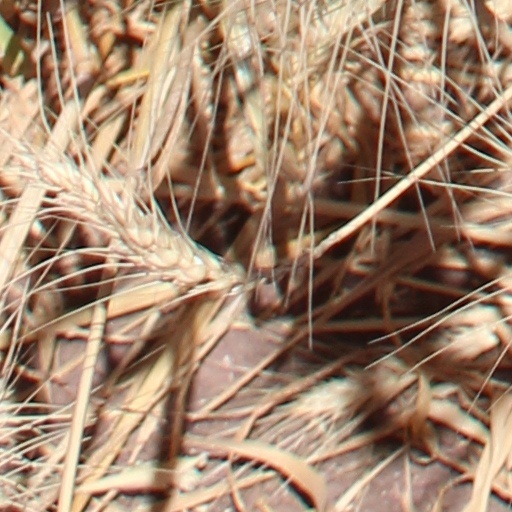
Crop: wheat